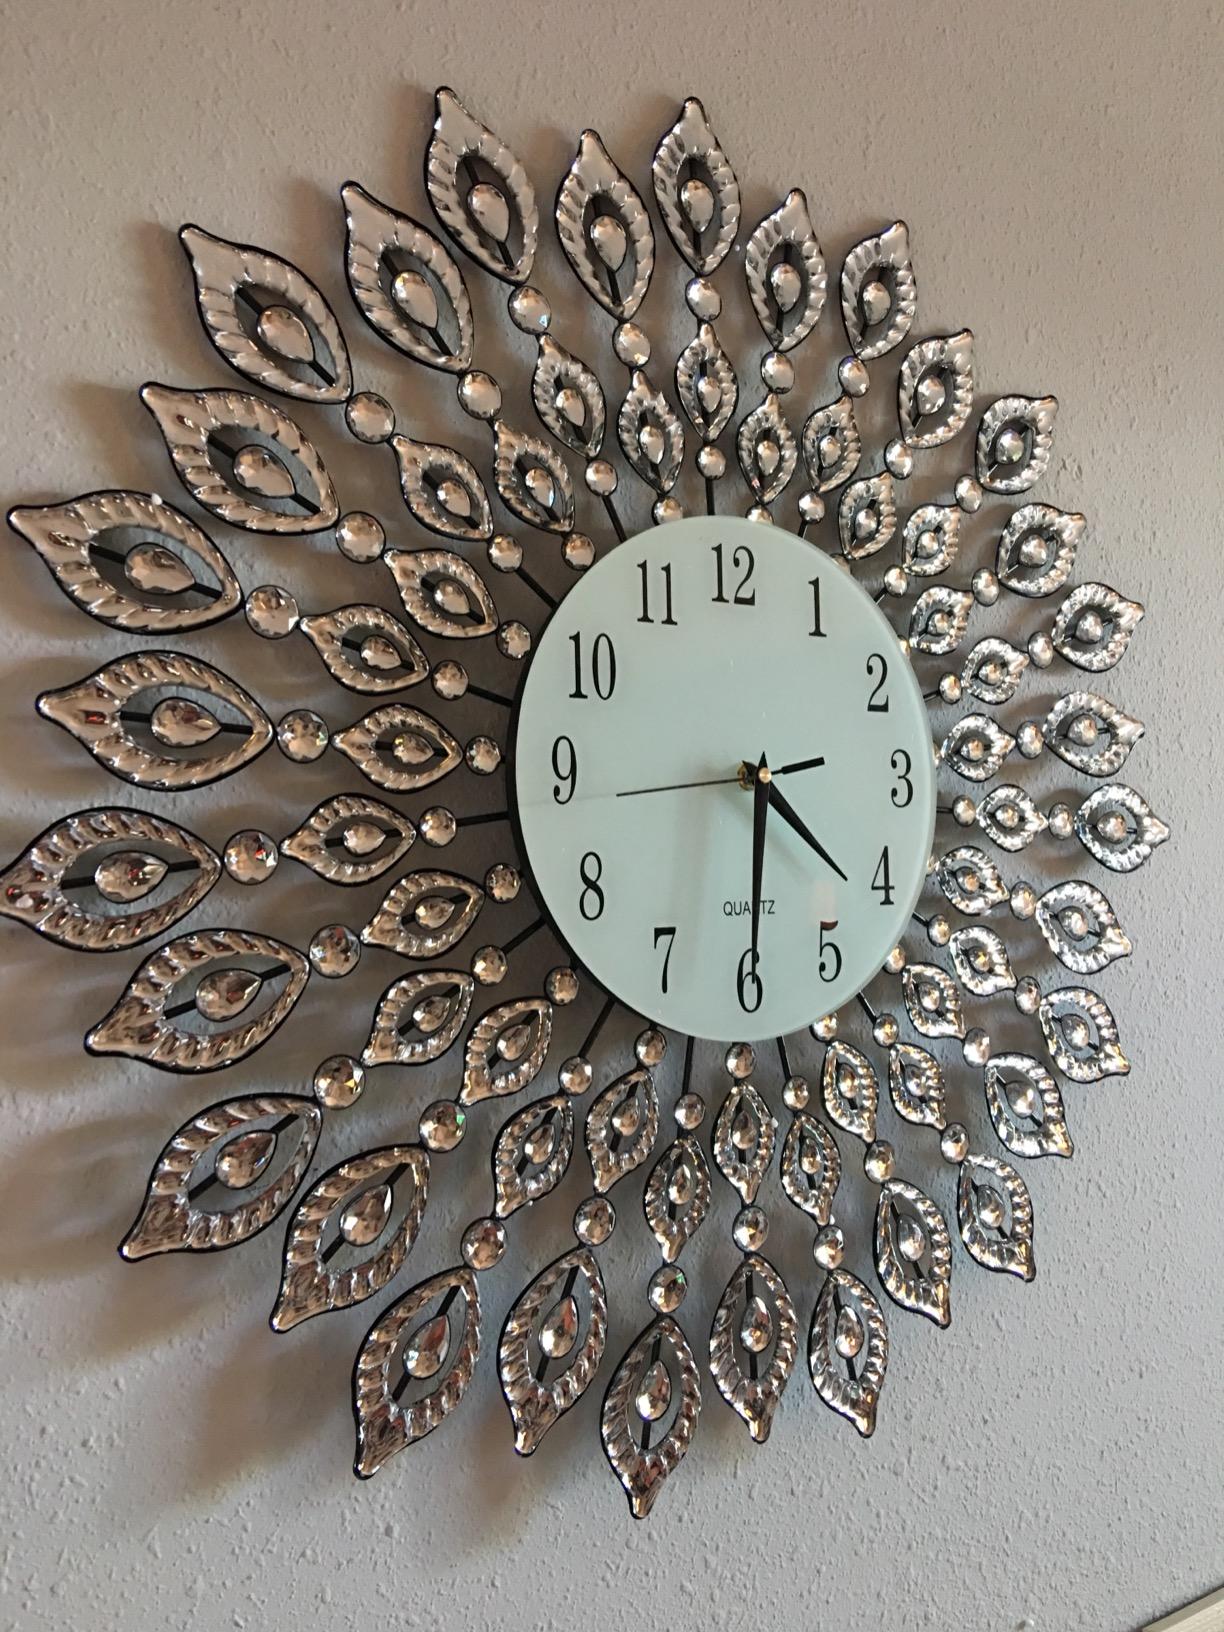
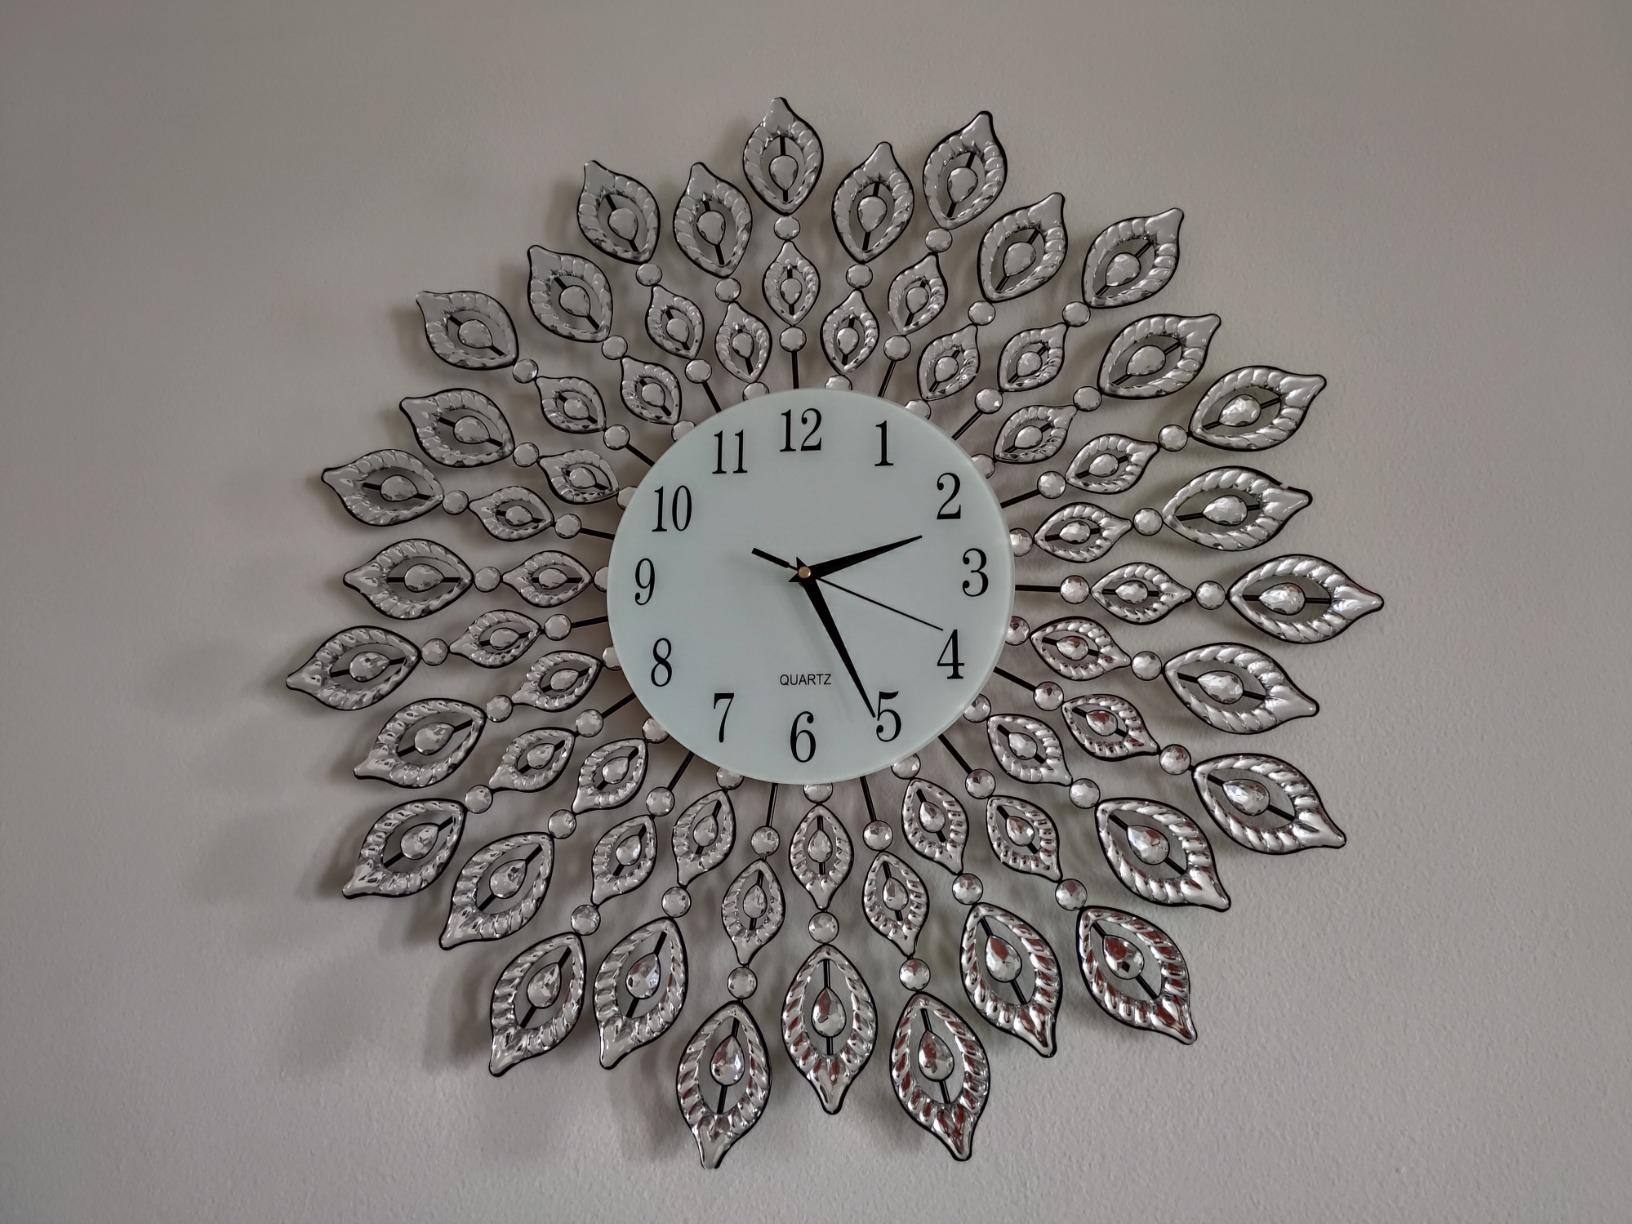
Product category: clock
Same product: yes